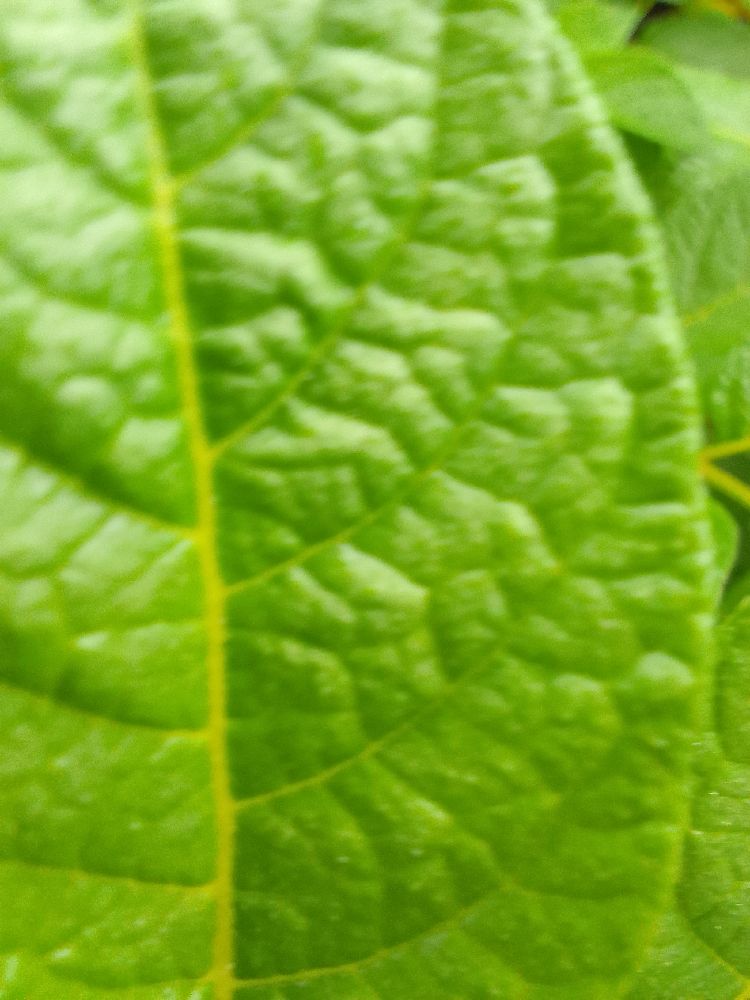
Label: Healthy